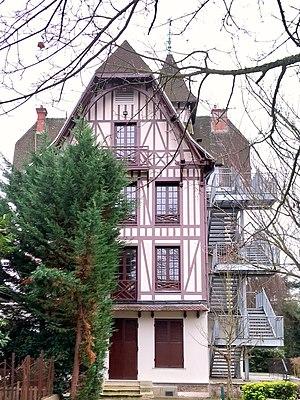
Bellevue est un quartier de la ville de Meudon dans le département des Hauts-de-Seine. Le quartier est situé sur les hauteurs de Meudon, à proximité de la commune de Sèvres. Il est connu pour sa vue panoramique sur Paris et ses alentours.
La Source est un établissement scolaire situé à Meudon dans le quartier de Bellevue. L'établissement principal est situé au 11 rue Ernest Renan à Meudon et le lycée est situé au 2 rue de la Tour.